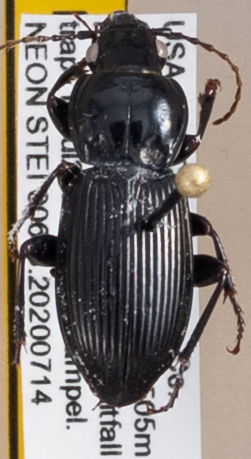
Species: Pterostichus novus
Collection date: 2020-07-14
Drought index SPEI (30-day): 0.394
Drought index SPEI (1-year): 1.314
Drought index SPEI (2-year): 2.09